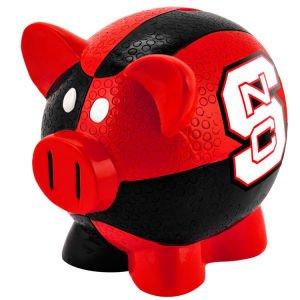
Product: FOCO NCAA Unisex Resin Small Thematic Piggy Bank
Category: Toys & Games | Novelty & Gag Toys | Money Banks
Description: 100% Licensed Product for the NFL, NCAA, NHL, NBA, and MLS.
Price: $11.68
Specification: Item Weight:         8.5 ounces    |Shipping Weight: 8.2 ounces (View shipping rates and policies)|Domestic Shipping: Currently, item can be shipped only within the U.S. and to APO/FPO addresses. For APO/FPO shipments, please check with the manufacturer regarding warranty and support issues.|International Shipping: This item can be shipped to select countries outside of the U.S.  Learn More|ASIN: B00PUU1A7M|Item model number: PG8NCBNKTHNCS|    #1331    in Sports Fan Toys & Game Room